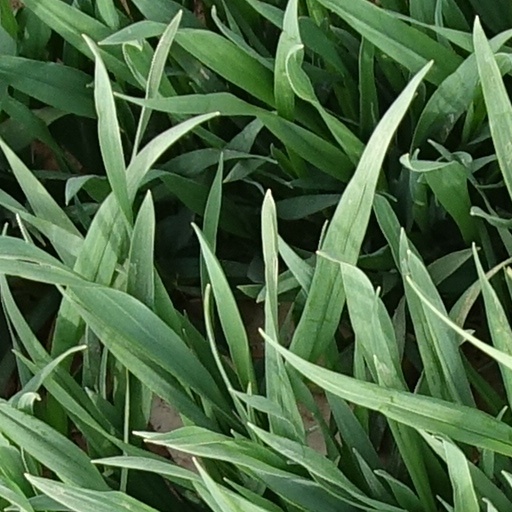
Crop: wheat